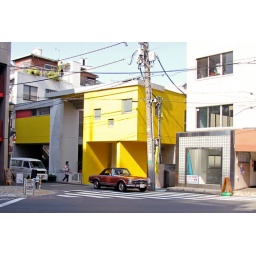
i could live in a yellow house with a face and drive a vintage merc...